St John's Wood Road Baptist Church

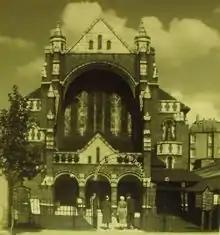
Old building

St. John’s Wood Road Baptist Church began meeting in the mid-1820s. It was started by a group of 30 or so Christians, and in its first 50 years grew to over 400 members. In the early 1900s the church moved to the site it now occupies, and began meeting in the present building in 1987. In the first part of the 1900s the church was very active in missionary endeavour, sending missionaries to India in particular. However, from the Second World War the number of people meeting together in the church declined as was the case at the time in many other churches in London.